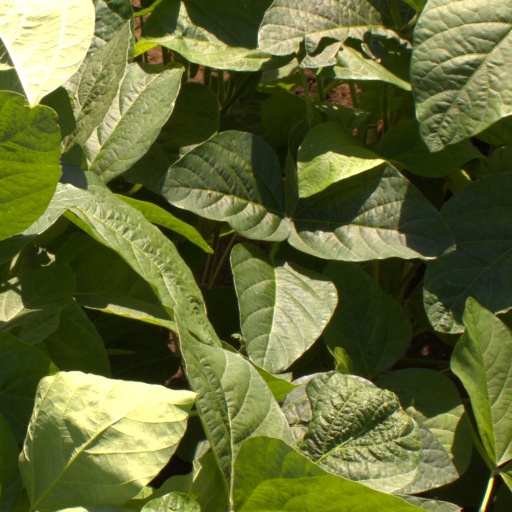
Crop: soybean